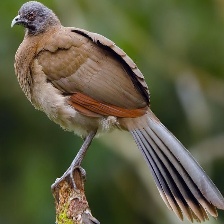
Species: GREY HEADED CHACHALACA
Scientific name: ORTALIS CINEREICEPS